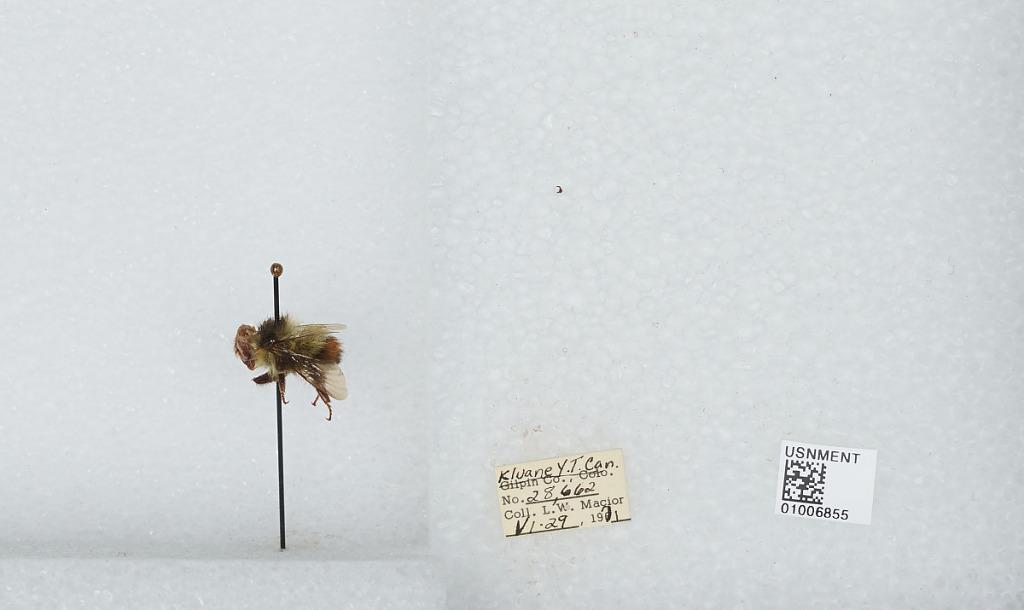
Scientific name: Bombus (Pyrobombus) flavifrons Cresson
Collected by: L. Macior
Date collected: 1971-6-29
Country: Canada
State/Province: Yukon Territory
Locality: Kluane
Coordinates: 60.75, -139.5